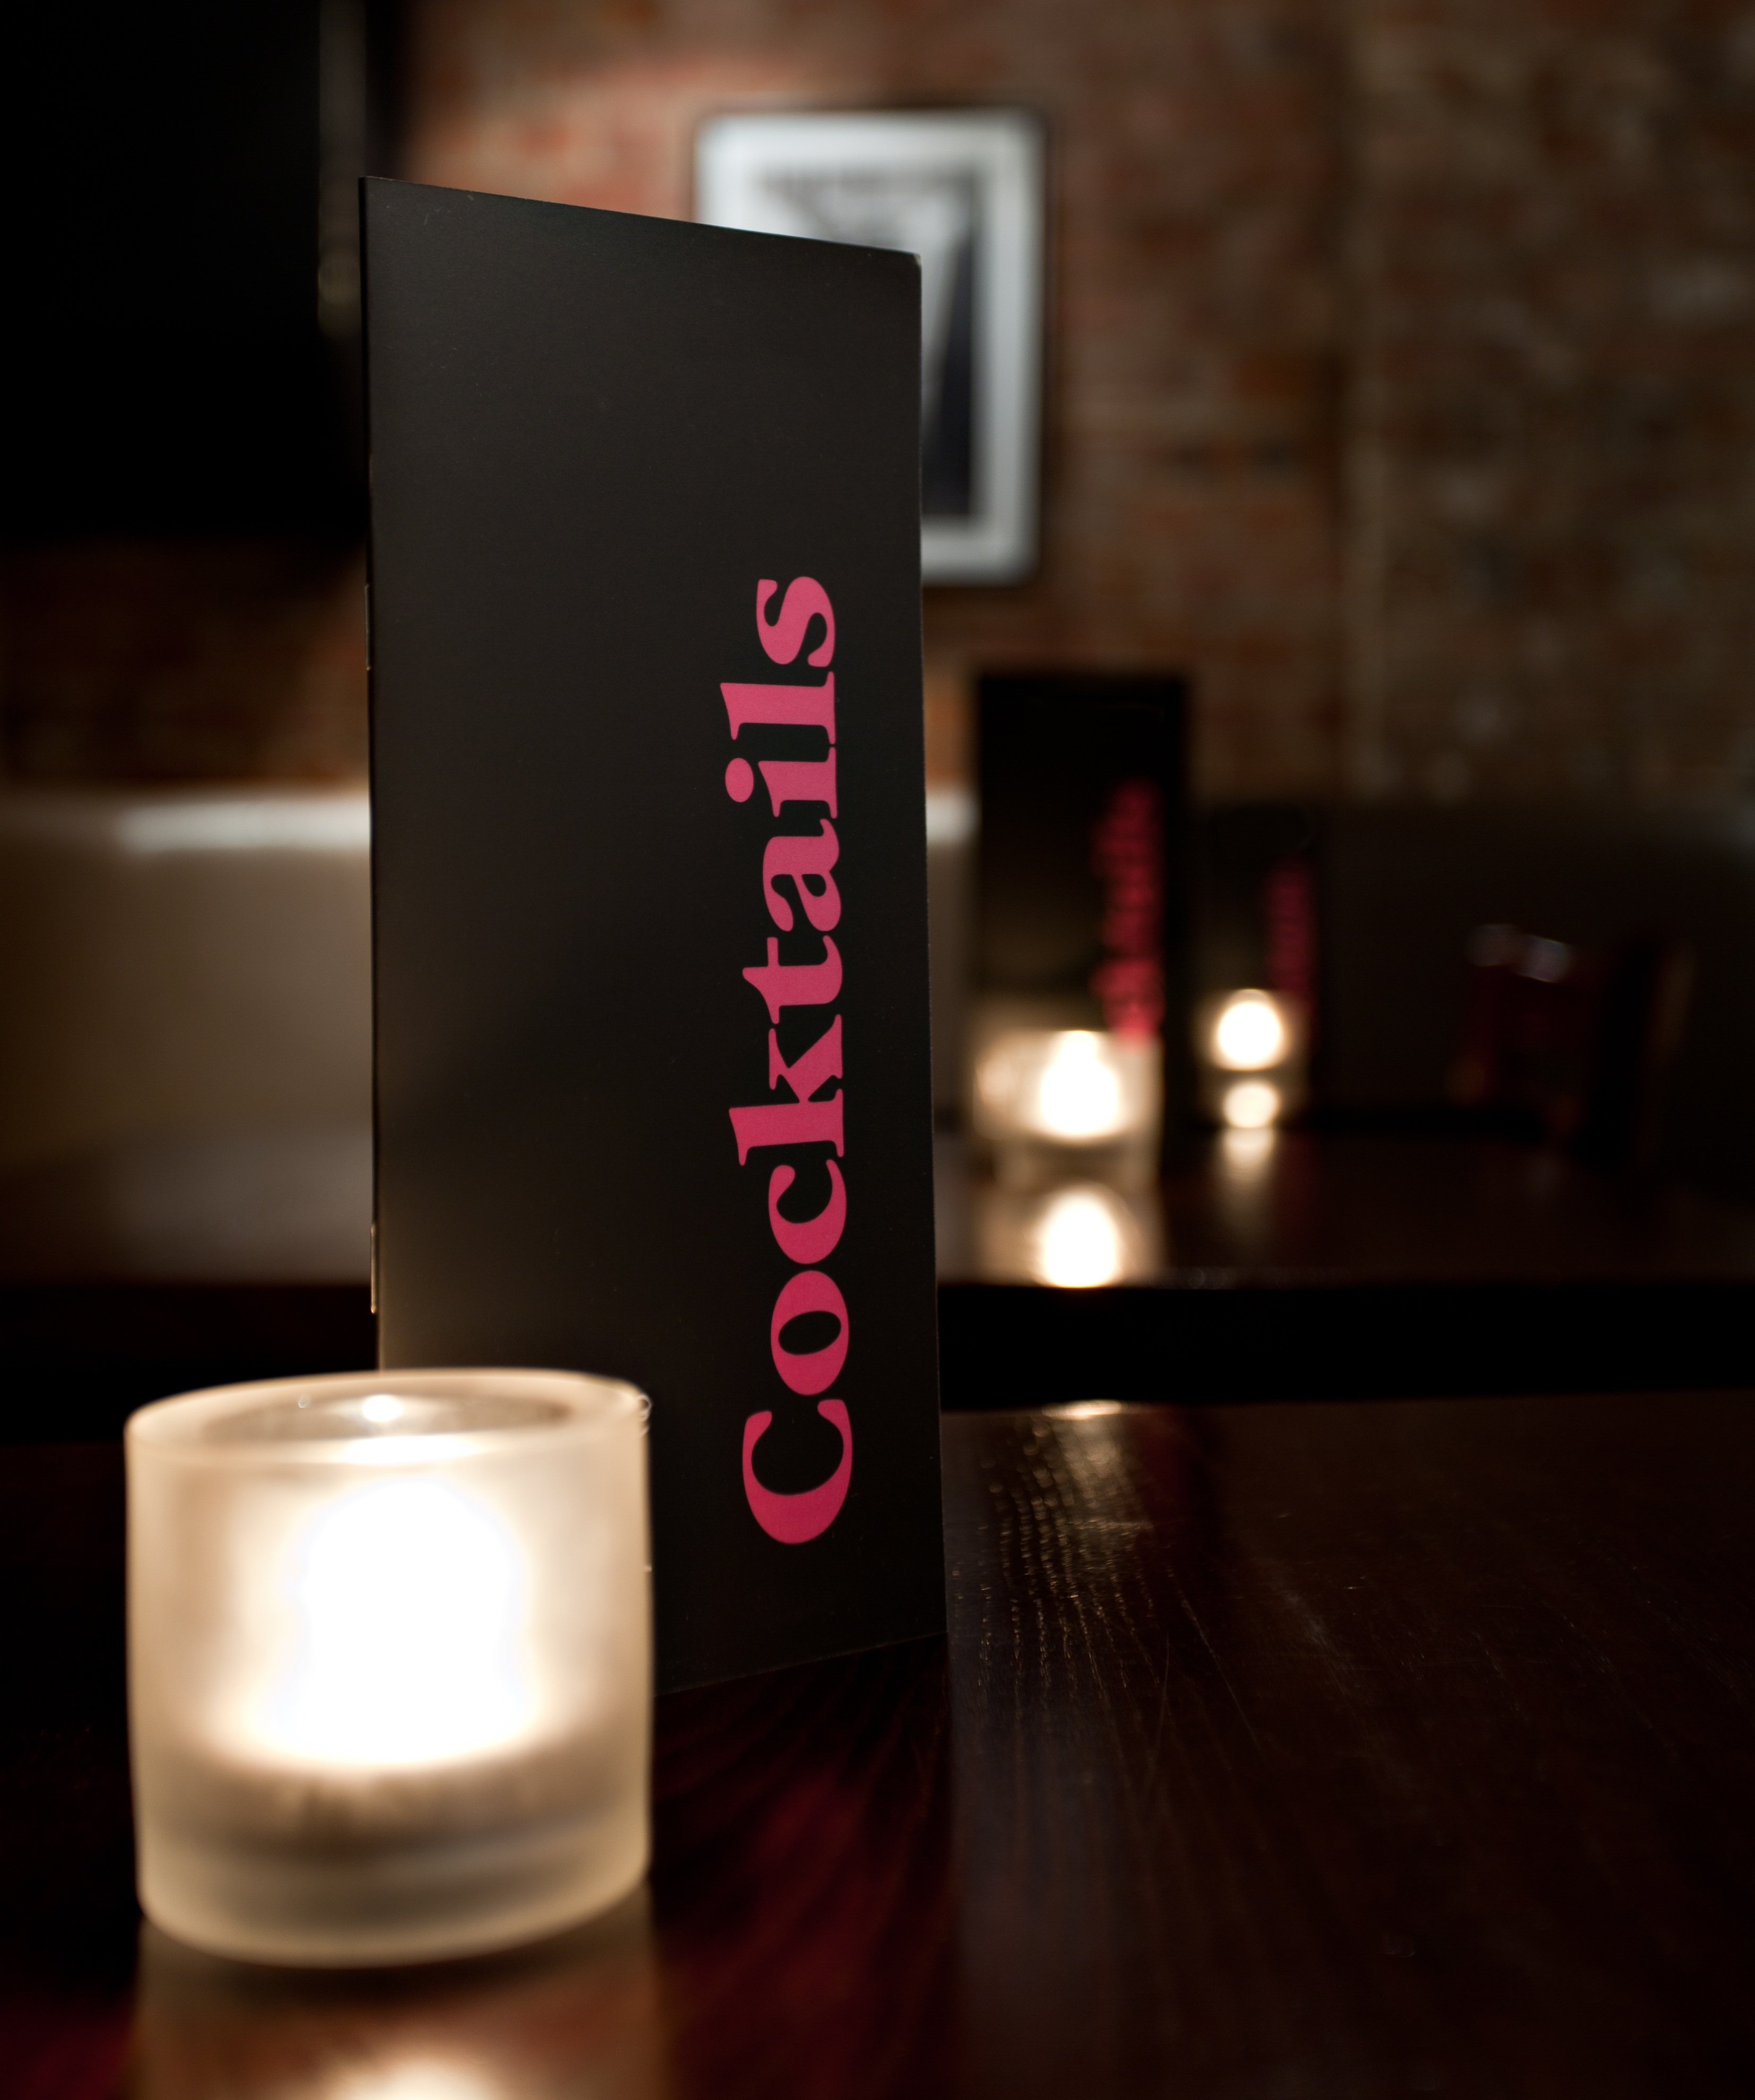
table, light, bar, color, menu, darkness, black, candle, lighting, alcohol, cocktail, brand, drinks, shape